Pseudoscience

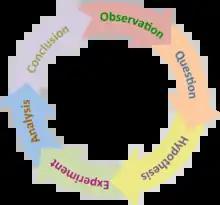
The scientific method is a continuous cycle of observation, questioning, hypothesis, experimentation, analysis and conclusion.

Pseudoscience consists of statements, beliefs, or practices that claim to be both scientific and factual but are incompatible with the scientific method. Pseudoscience is often characterized by contradictory, exaggerated or unfalsifiable claims; reliance on confirmation bias rather than rigorous attempts at refutation; lack of openness to evaluation by other experts; absence of systematic practices when developing hypotheses; and continued adherence long after the pseudoscientific hypotheses have been experimentally discredited. It is not the same as junk science.